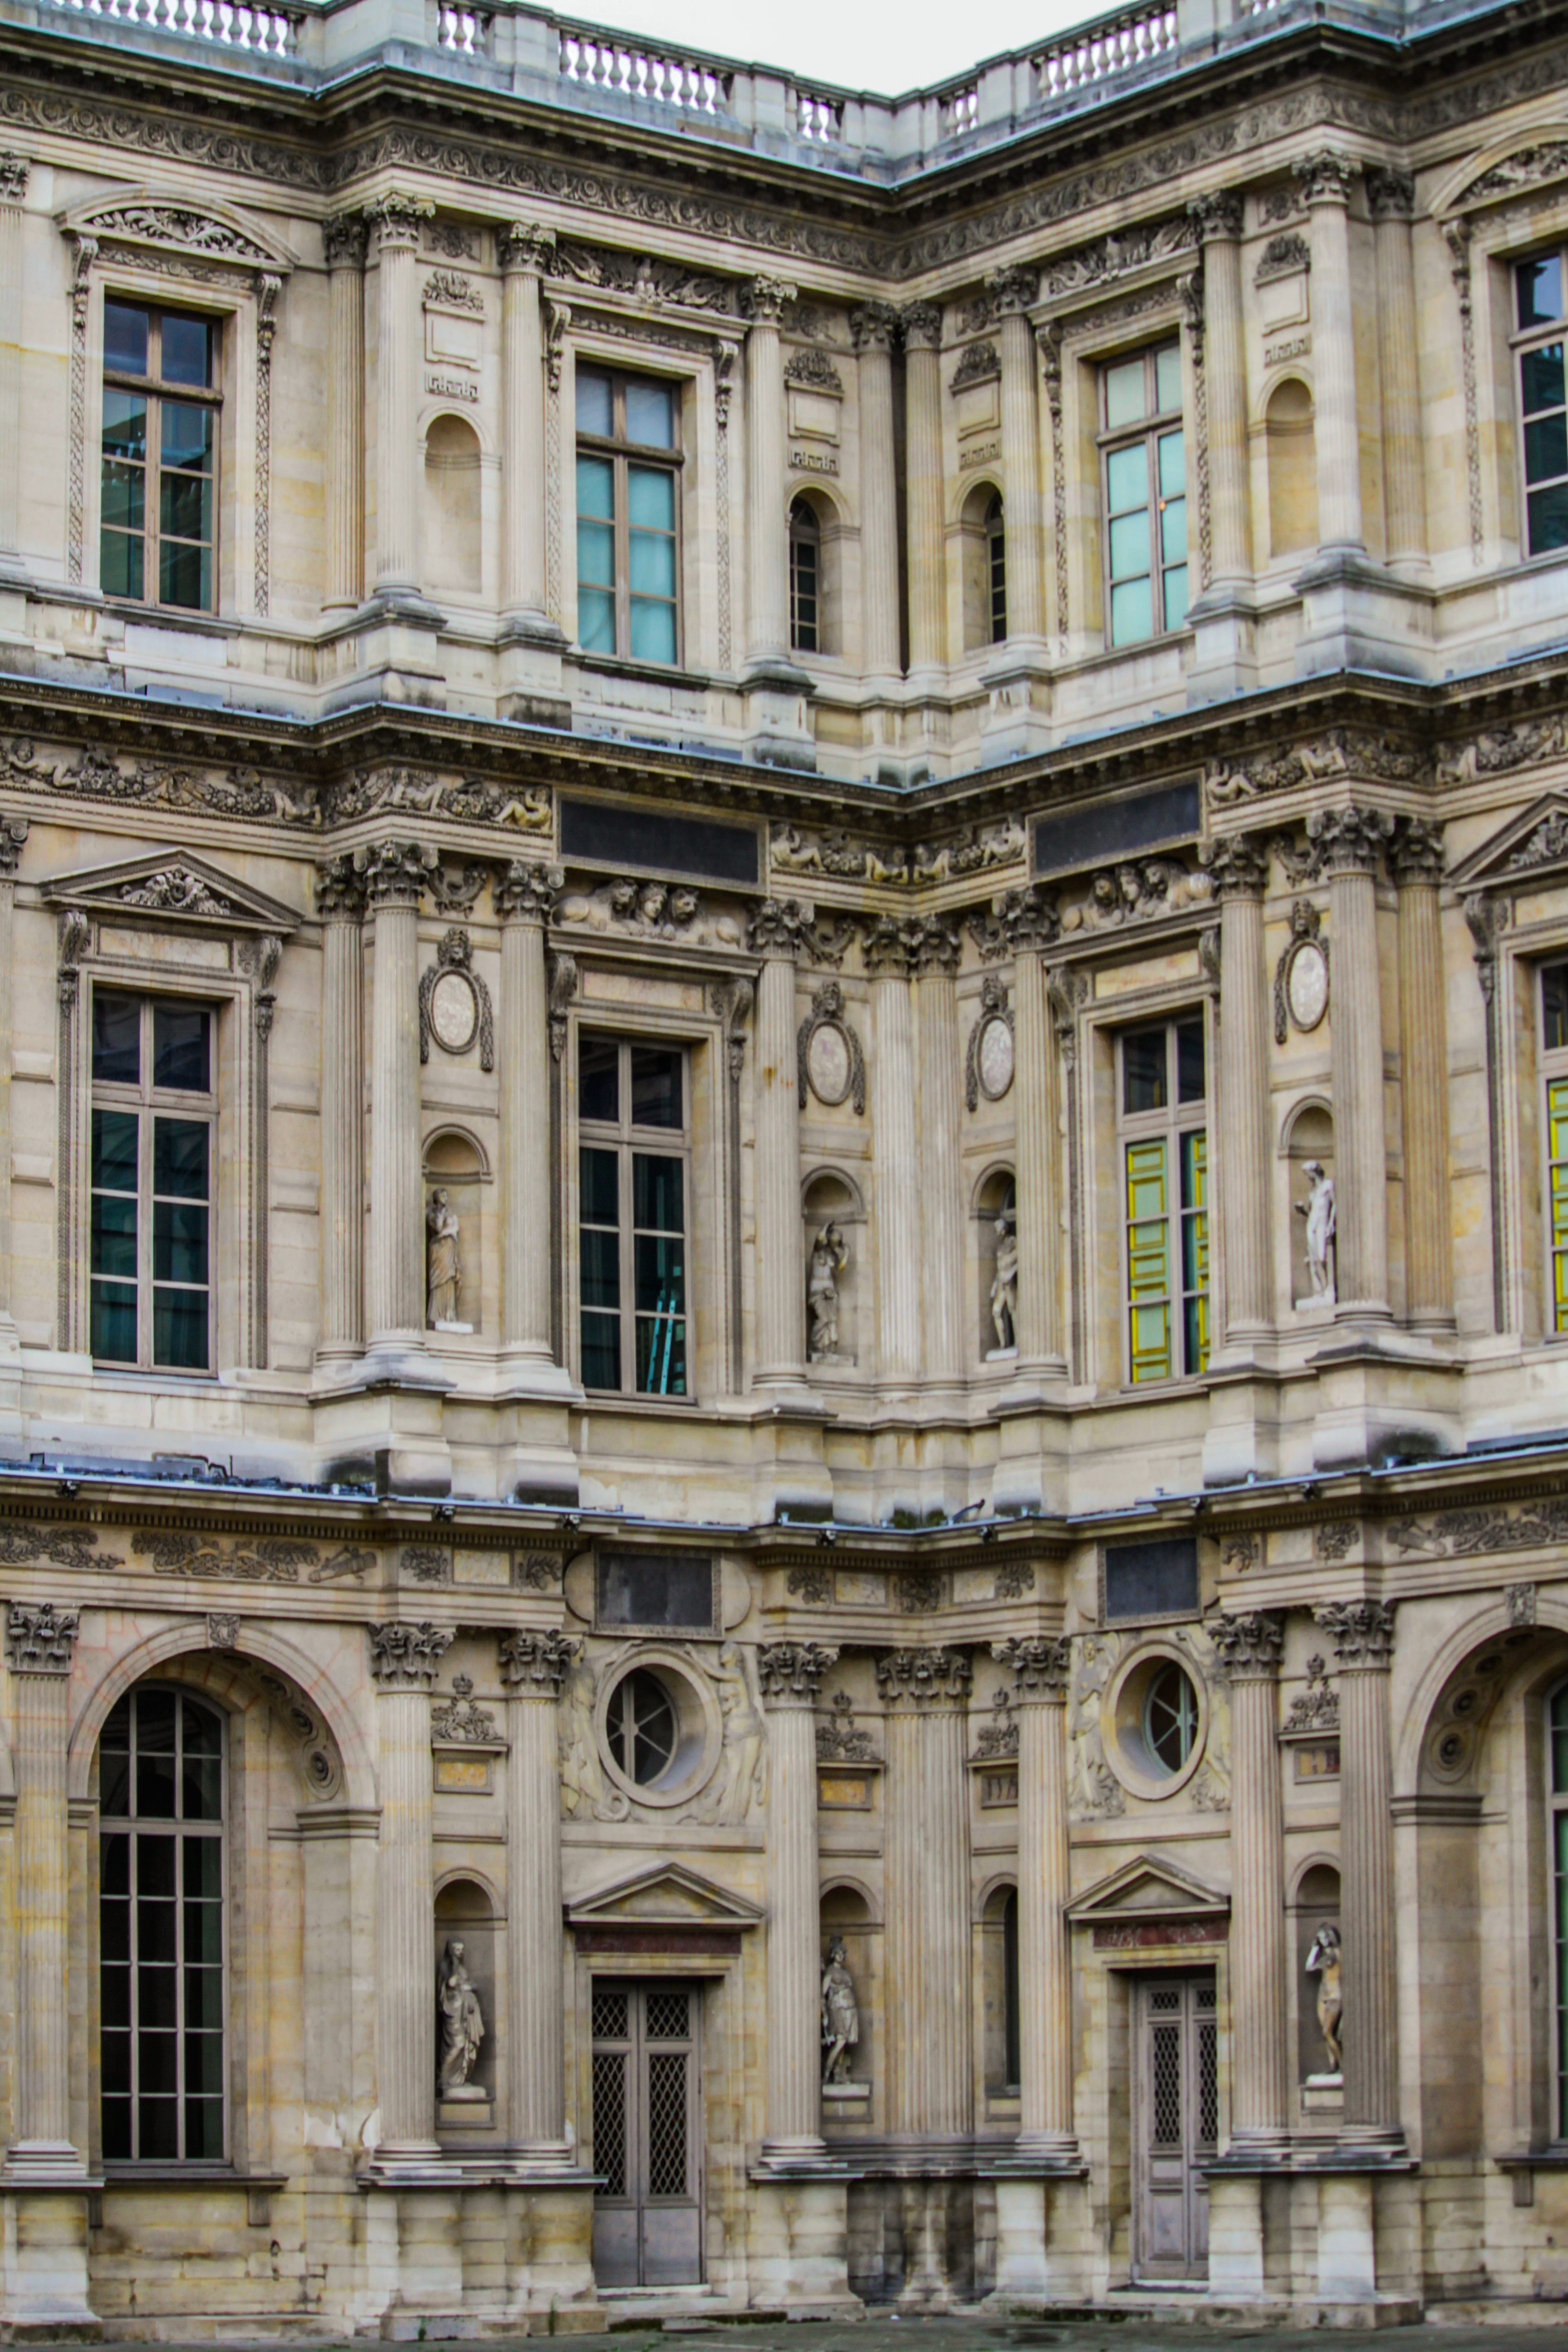
paris, france, canon7d, classical architecture, landmark, building, medieval architecture, architecture, facade, window, palace, chateau, column, mansion, estate, stately home, house, ancient roman architecture, historic site, arch, history